Shadows of the Evening

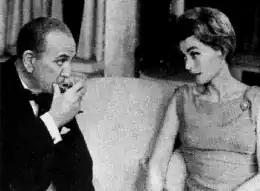
Noël Coward and Lilli Palmer in the original production, 1966

Shadows of the Evening is a short play in two scenes, which together with "A Song at Twilight" and "Come into the Garden, Maud" forms a trilogy by Noël Coward known collectively as "Suite in Three Keys", all set in the same luxury suite of a Swiss hotel. "Shadows of the Evening" is the most serious of the three in tone and theme. It depicts the relationship of a terminally ill man with his mistress and his estranged wife.